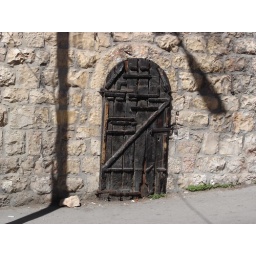
An old wooden door in downtown Jerusalem